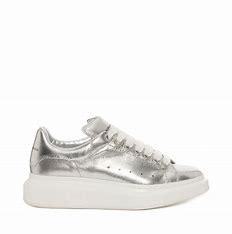
Brand: alexander
Model: mcqueen Oversized